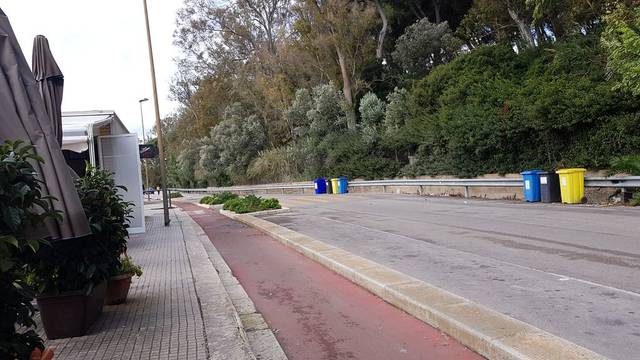
Region: Italy
Coordinates: 40.643, 17.934